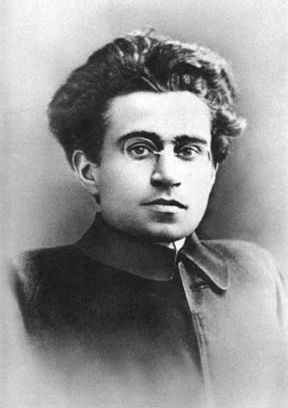
อันโตนีโอ กรัมชี

|name = อันโตนีโอ กรัมชี
|image = Gramsci.png
|image_size = 200px
|caption = อันโตนีโอ กรัมชี
|birth_place = เมือง Ales,Sardinia, ประเทศอิตาลี
|death_place = กรุงโรม , อิตาลี
|death_cause = สุขภาพทรุดโทรม
|nationality = อิตาลี
|known_for = hegemony (การครองความเป็นใหญ่) hegemony แปลเป็นไทยว่าอะไรบ้าง
|education = Marxism
อันโตนีโอ กรัมชี (ภาษาอังกฤษ|อังกฤษ, ) นักทฤษฎีการเมือง นักเศรษฐศาสตร์การเมืองชาวอิตาลี|อิตาเลียนแนวลัทธิมาร์กซ|มาร์กซิสม์และเลขาธิการพรรคคอมมิวนิสต์อิตาลี เกิดเมื่อวันที่ 22 มกราคม ค.ศ. 1891 เสียชีวิตเมื่อวันที่ 27 เมษายน ค.ศ. 1937
อันโตนีโอ กรัมชี ได้ชื่อว่าเป็น "มาร์กซิสต์บริสุทธิ์" ได้รับการยกย่องว่าเป็นผู้เผยแพร่ลัทธิมาร์กซคนสำคัญในยุคคริสต์ศตวรรษที่ 20|ศตวรรษที่ 20 ได้เขียนหนังสือที่มีชื่อเสียงเล่มหนึ่งชื่อ "บันทึกจากคุก" ในระหว่างที่ถูกจองจำ และเป็นเจ้าของทฤษฎีที่มีชื่อว่า "Hegemony" อันว่าถึงการก้าวขึ้นเป็นเจ้าและครอบครอง โดยกรัมชี่เชื่อว่า ผู้ที่ขึ้นมาเป็นชนชั้นปกครองได้นั้น ไม่อาจจะอาศัยภาวะทางเศรษฐกิจอย่างเดียวเท่านั้น แต่ต้องได้รับการสนับสนุนและมีแนวร่วมจากประชาชน|มวลชนด้วย ซึ่งทฤษฎีนี้ได้ถูกนักวิชาการของไทย เช่น สมเกียรติ พงษ์ไพบูลย์ อ้างถึงในระหว่างการขับไล่ ทักษิณ ชินวัตร ให้ลาออกจากตำแหน่งนายกรัฐมนตรี|การขับไล่ พ.ต.ท.ทักษิณ ชินวัตร ในปี พ.ศ. 2549 โดยใช้อธิบายถึงพฤติกรรมของ พ.ต.ท.ทักษิณ ชินวัตร ที่ผ่านมาในระหว่างการดำรงตำแหน่งนายกรัฐมนตรี ชี้ ‘แม้ว’ ประกาศสงคราม ‘ผู้มีบารมี’- รุกคืบสถาปนาลัทธิ ‘ครองความเป็นเจ้า’ จากผู้จัดการออนไลน์
== ประวัติ ==
=== ชีวิตในซาร์ดิเนีย ค.ศ. 1891 - 1911 ===
อันโตนิโอ กรัมชี (เกิดวันที่ 22 มกราคม ค.ศ. 1891) ที่เมือง Ales เกาะซาร์ดิเนีย ซึ่งเป็นแถบบริเวณยากจน และประชาชนส่วนใหญ่ประกอบอาชีพเกษตรกรรม. พ่อของอันโตนิโอ กรัมชี หาเลี้ยงครอบครัวด้วยการทำงานเป็นเสมียนให้กับรัฐบาล และต่อมาต้องถูกจับในข้อหาฉ้อราษฎร์บังหลวง ส่งผลให้แม่ของอันโตนิโอ ต้องประสบปัญหาอย่างมากในการเลี้ยงดูอันโตนิโอ และพี่น้องรวมอีก 6 คน โดยการหาเลี้ยงชีพด้วยการเป็นช่างตัดผ้า
ในวัยเด็กขณะที่เขามีวัยเพียง 4 ปี เขาได้พลัดตกจากอ้อมแขนของพี่เลี้ยง อุบัติเหตุในครั้งนั้นส่งผลส่งผลเสียต่อกระดูกสันหลังของเขา ซึ่งส่งผลให้เขาต้องกลายเป็นคนหลังค่อม และมีปัญหาทางสุขภาพที่ไม่ค่อยแข็งแรงนับแต่นั้นเป็นต้นมา. กรัมชีเป็นเด็กที่เรียนได้ดี แต่เนื่องจากสถานะทางเศรษฐกิจของครอบครัวที่มีข้อจำกัดทำให้ครอบครัว ไม่สามารถส่งเขาให้เรียนต่อถึงระดับมหาวิทยาลัยได้ ดังนั้นหากเขาต้องการเข้าเรียนต่อในระดับสูงเขาจะต้องสอบชิงทุนการศึกษาให้ได้ ซึ่งเขาก็สามารถทำได้สำเร็จเมื่อสามารถสอบชิงทุนทั่วประเทศได้ไปศึกษาต่อที่มหาวิทยาลัยตูริน ณ เมืองตูริน เมืองที่มีความเจริญทางอุตสาหกรรมเป็นอย่างมาก ที่ต่างไปจากซาร์ดิเนียแหล่งกำเนิดของเขา
=== ชีวิตในตูริน ค.ศ. 1911-1920 ===
กรัมชีเริ่มศึกษาที่มหาวิทยาลัยตูรินในปี ค.ศ. 1911 และได้ศึกษาทางด้านภาษาศาสตร์ (Linguistics) แต่ทั้งนี้เนื่องจากปัญหาเกี่ยวกับสุขภาพ ทำให้กรัมชีไม่สำเร็จการศึกษาดังที่ได้ตั้งใจไว้. ต่อมาในปี ค.ศ. 1913 กรัมชีได้เข้าร่วมกับพรรคสังคมนิยมอิตาลี (Italian Socialist Party หรือ PSI) และได้เริ่มมีบทบาทในการเริ่มงานเขียนให้กับหนังสือพิมพ์ของพรรค ตั้งแต่นั้นมา ต่อมาในปี 1916 เขาก็ได้เริ่มทำงานด้วยการยึดอาชีพนักหนังสือพิมพ์ และเขียนให้กับ Il Grido del Popolo และ Avanti!
เหตุการณ์สำคัญที่เกิดขึ้นในปี ค.ศ. 1917 คือ ได้เกิดการปฏิวัติในรัสเซีย โดยพรรคบอลเชวิก ภายใต้การนำของวลาดีมีร์ เลนิน โดยในปีเดียวกันนั้น กรัมชีได้รับเลือกให้ดำรงตำแหน่งเลขาธิการให้กับ PSI สาขาตูรินด้วย. เหตุการณ์สำคัญนอกจากนี้ที่เกิดขึ้นในช่วงชีวิตที่ตูรินของกรัมชีได้แก่การที่
เบนิโต มุสโสลินี|เบนิโต มุสโสลิได้ก่อตั้งพรรค Fasci Italiani di Combattimento ขึ้นที่มิลาน ในปี ค.ศ. 1919 และในปีเดียวกันได้มีการจัดการประชุมคอมมิวนิสต์สากล (Comintern) หรือสากลที่สามขึ้นเป็นครั้งแรกที่กรุงมออันโตนิโอ-กรัมชี-antonio-gramsci-นักมา/ อันโตนิโอ กรัมชี (Antonio Gramsci) นักมาร์กซิสต์ชาวอิตาเลียนผู้มีชื่อเสียง
=== สมัยฟาสซิสต์ และพรรคคอมมิวนิสต์อิตาลี (Fascism and the PCI) ค.ศ. 1921-1926 ===
ชีวิตในช่วงเวลาต่อมาของกรัมชีเป็นยุคสมัยฟาสซิสต์เรืองอำนาจ โดยที่ในปี ค.ศ. 1921 พรรคคอมมิวนิสต์อิตาลี (PCI) ได้ถูกก่อตั้งขึ้นไล่เลี่ยกันกับการเกิดขึ้นของพรรคฟาสซิสต์แห่งชาติ (National Fascist Party). ต่อมาในปี ค.ศ. 1922 กรัมชีได้รับเลือกจากคณะกรรมการกลางพรรคคอมมิวนิสต์อิตาลีให้เป็นตัวแทนไปในการประชุมผู้บริหารคอมมิวนิสต์สากล (สากลที่สาม) หรือ Comintern ที่มอสโก และอีกทั้งเขาได้พบกับภรรยาของเขาในเวลาต่อมา คือ Julia Schucht ขณะที่ในปีเดียวกันนั้น พรรคฟาสซิสต์ได้ขยายอำนาจยึดกรุงโรม และเบนิโต มุสโสลิก็ได้ขึ้นเป็นนายกรัฐมนตรีในปีนี้
หลังจากที่ได้เป็นตัวแทนไปประชุมคอมมิวนิสต์สากลที่กรุงมอสโกในปี ค.ศ. 1922 ต่อมาคือในปี ค.ศ. 1924 กรัมชีได้เดินทางไปยังกรุงเวียนนาเพื่อรักษาอาการเจ็บป่วยของเขา และในปีนี้เองที่ลูกชายคนแรกของเขา "เดลิโอ" (Delio) ได้เกิด ก่อนที่ต่อมาในปี ค.ศ. 1925 ภรรยา และลูกได้ย้ายมาอยู่กับกรัมชีที่กรุงโรม
=== ชีวิตในคุก ค.ศ. 1926-1937 ===
ช่วงชีวิตที่สำคัญที่สุดของกรัมชีคือช่วงชีวิตของการเป็นนักโทษการเมือง ในช่วงสมัยฟาสซิสต์ ทั้งนี้ในปี ค.ศ. 1926 กรัมชีและครอบครัวได้อพยพลี้ภัยการเมืองจากการคุกคามของฝ่ายฟาสซิสต์ไปยังชายแดนสวิตเซอร์แลนด์แล้ว แต่กรัมชีได้กลับไปยังกรุงโรมอีกครั้ง เนื่องจากการที่เขามองโลกในแง่ดีเกินไป เพราะเขาเชื่อมั่นว่าเขาจะไม่ถูกจับเนื่องจากเขาได้รับสิทธิคุ้มกันเนื่องจากการเป็นสมาชิกสภาผู้แทนราษฎร แต่กรัมชีก็ถูกจับโดยฝ่ายฟาสซิสต์ เมื่อวันที่ 8 พฤศจิกายน ค.ศ. 1926 และถูกส่งไปยังคุกต่างๆ และไม่ได้รับอิสรภาพอีกเลยจนวาระสุดท้ายของชีวิต. ปีเดียวกับที่กรัมชีถูกจับกุมนี้เองลูกชายคนที่สองของเขา "จูเลียโน" (Giuliano) ได้เกิด โดยที่กรัมชีจะไม่มีโอกาสได้เจอลูกชายคนที่สองของเขาเลย
ต่อมาในปี ค.ศ. 1928 เขาถูกพิพากษาจำคุก 20 ปี 4 เดือน กับอีก 5 วัน กรัมชีใช้ชีวิตในเรือนจำหลายที่จนกระทั่งปี ค.ศ. 1933 เขาจึงได้ย้ายออกไปรักษาตัวที่คลินิกเล็กๆ ในเมืองฟอร์เมีย เนื่องจากอาการป่วย และสุขภาพทรุดโทรมอย่างหนัก เขาใช้เวลาช่วงไม่กี่ปีสุดท้ายของชีวิตไปกับการรักษาอาการป่วยที่คลินิกอีกหลายแห่ง จนกระทั่งวาระสุดท้ายของชีวิตเขาได้มาถึงเมื่อวันที่ 27 เมษายน 1937 รวมอายุได้ 47 ปี
==อ้างอิง==
== แหล่งข้อมูลอื่น ==
* อันโตนีโอ กรัมชี
* เว็บไซต์อันโตนีโอ กรัมชี (ภาษาอิตาเลียน)
* ปัญญาชนโดย อันโตนิโอ กรัมชี่แปลโดย ใจ อึ๊งภากรณ์
*กลุ_มประวัติศาสตร_ปัญญาชน_การครองอำนาจนำและการโต_ตอบต_อการครองอำนาจนำ_แนวความคิดของอันโตนิโอ_กรัมชี_กับการอธิบายการเมืองไทยร_วมสมัย กลุ่มประวัติศาสตร์ ปัญญาชน การครองอำนาจนำและการโต้ตอบต่อการครองอำนาจนำ: แนวความคิดของอันโตนิโอ กรัมชี่กับการอธิบายการเมืองไทยร่วมสมัย
หมวดหมู่:นักการเมืองอิตาลี
หมวดหมู่:นักปฏิวัติ
หมวดหมู่:นักปรัชญาชาวอิตาลี
หมวดหมู่:นักสังคมวิทยา
หมวดหมู่:นักลัทธิคอมมิวนิสต์
หมวดหมู่:บุคคลจากแคว้นซาร์ดิเนีย
หมวดหมู่:นักโทษ
หมวดหมู่:นักเศรษฐศาสตร์ชาวอิตาลี
หมวดหมู่:นักปรัชญาการเมือง